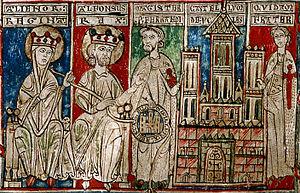
Castia gilos est une nova occitane du XIIIᵉ siècle du troubadour catalan Raimon Vidal de Besalú. Elle donne justement son nom au topos du castia gilos auquel appartiennent le Roman de Flamenca e Las novas del papagay.